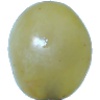
Label: Grape White 1